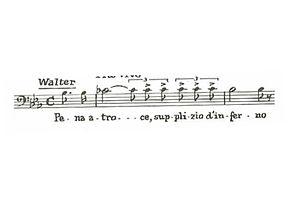
Fragment de partition de l'opéra Luisa Miller (1849) par Giuseppe Verdi.
Luisa Miller est un opéra en trois actes, le quatorzième de Giuseppe Verdi, alors âgé de 36 ans, présenté pour la première fois au Teatro San Carlo de Naples le 8 décembre 1849. Il est considéré comme un tournant dans le style verdien.